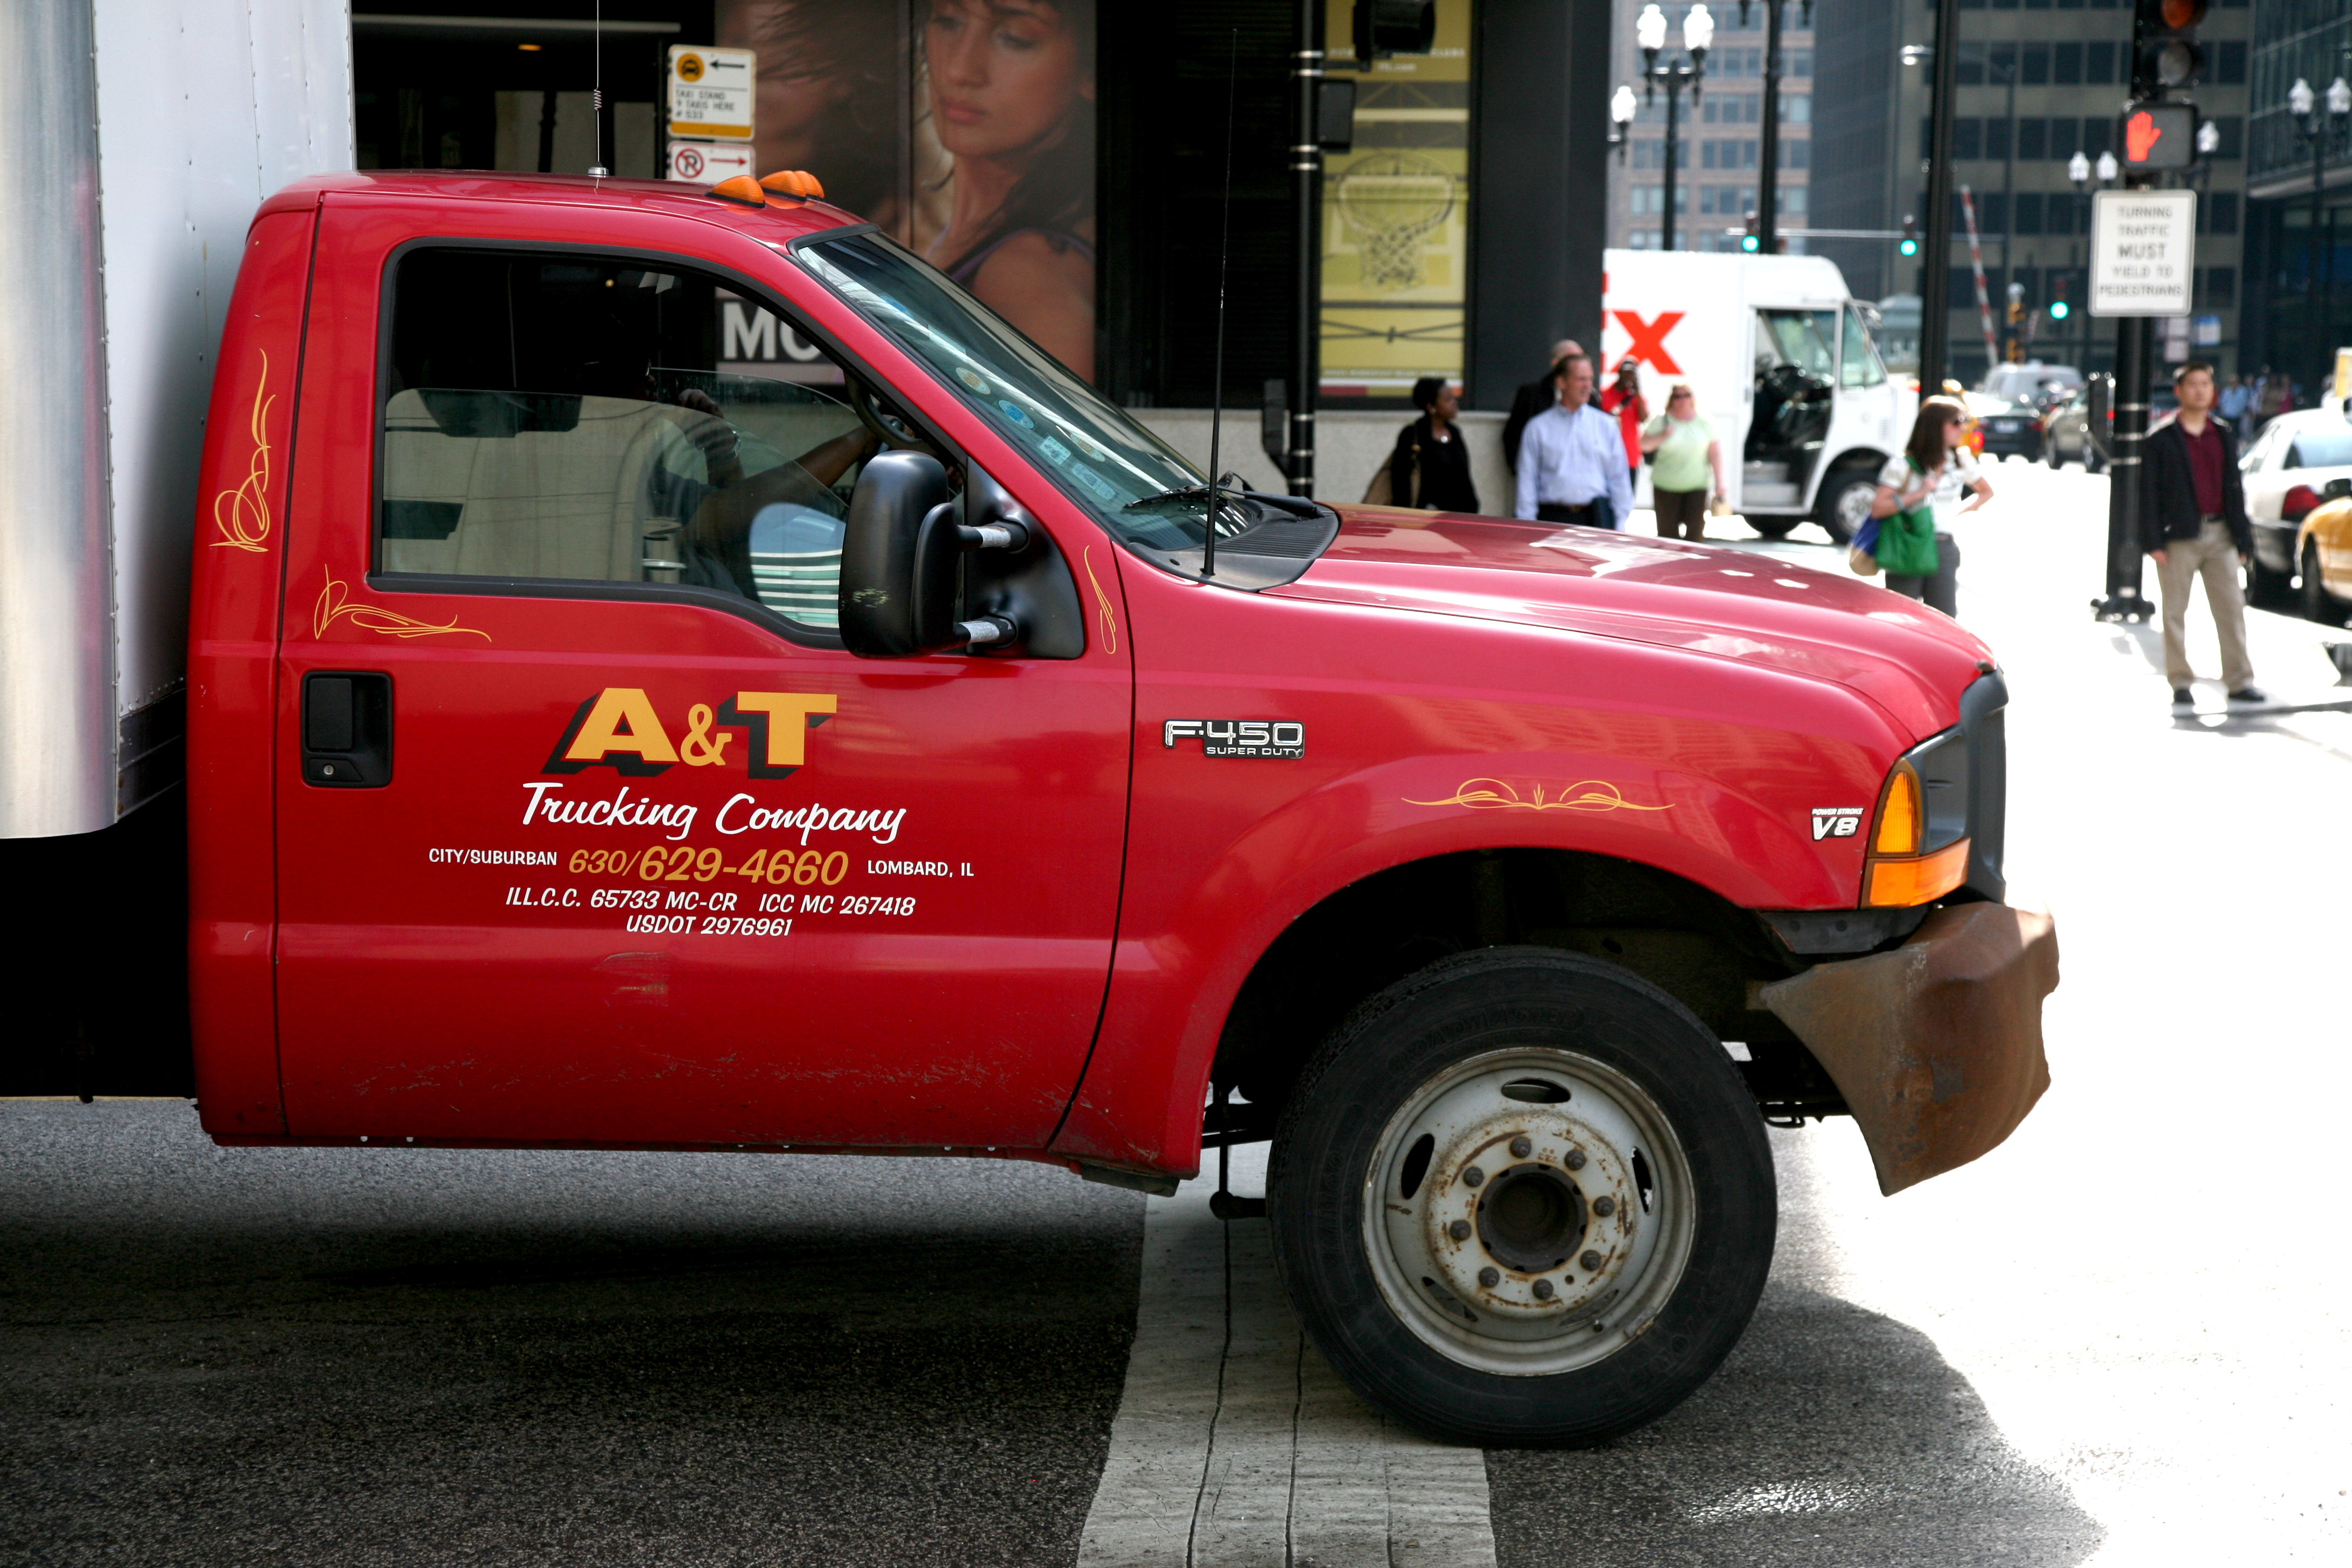
architecture, street, car, building, downtown, truck, vehicle, chicago, ford, 5d, loop, fordf450, attruckingcompany, pickup truck, sport utility vehicle, automobile make